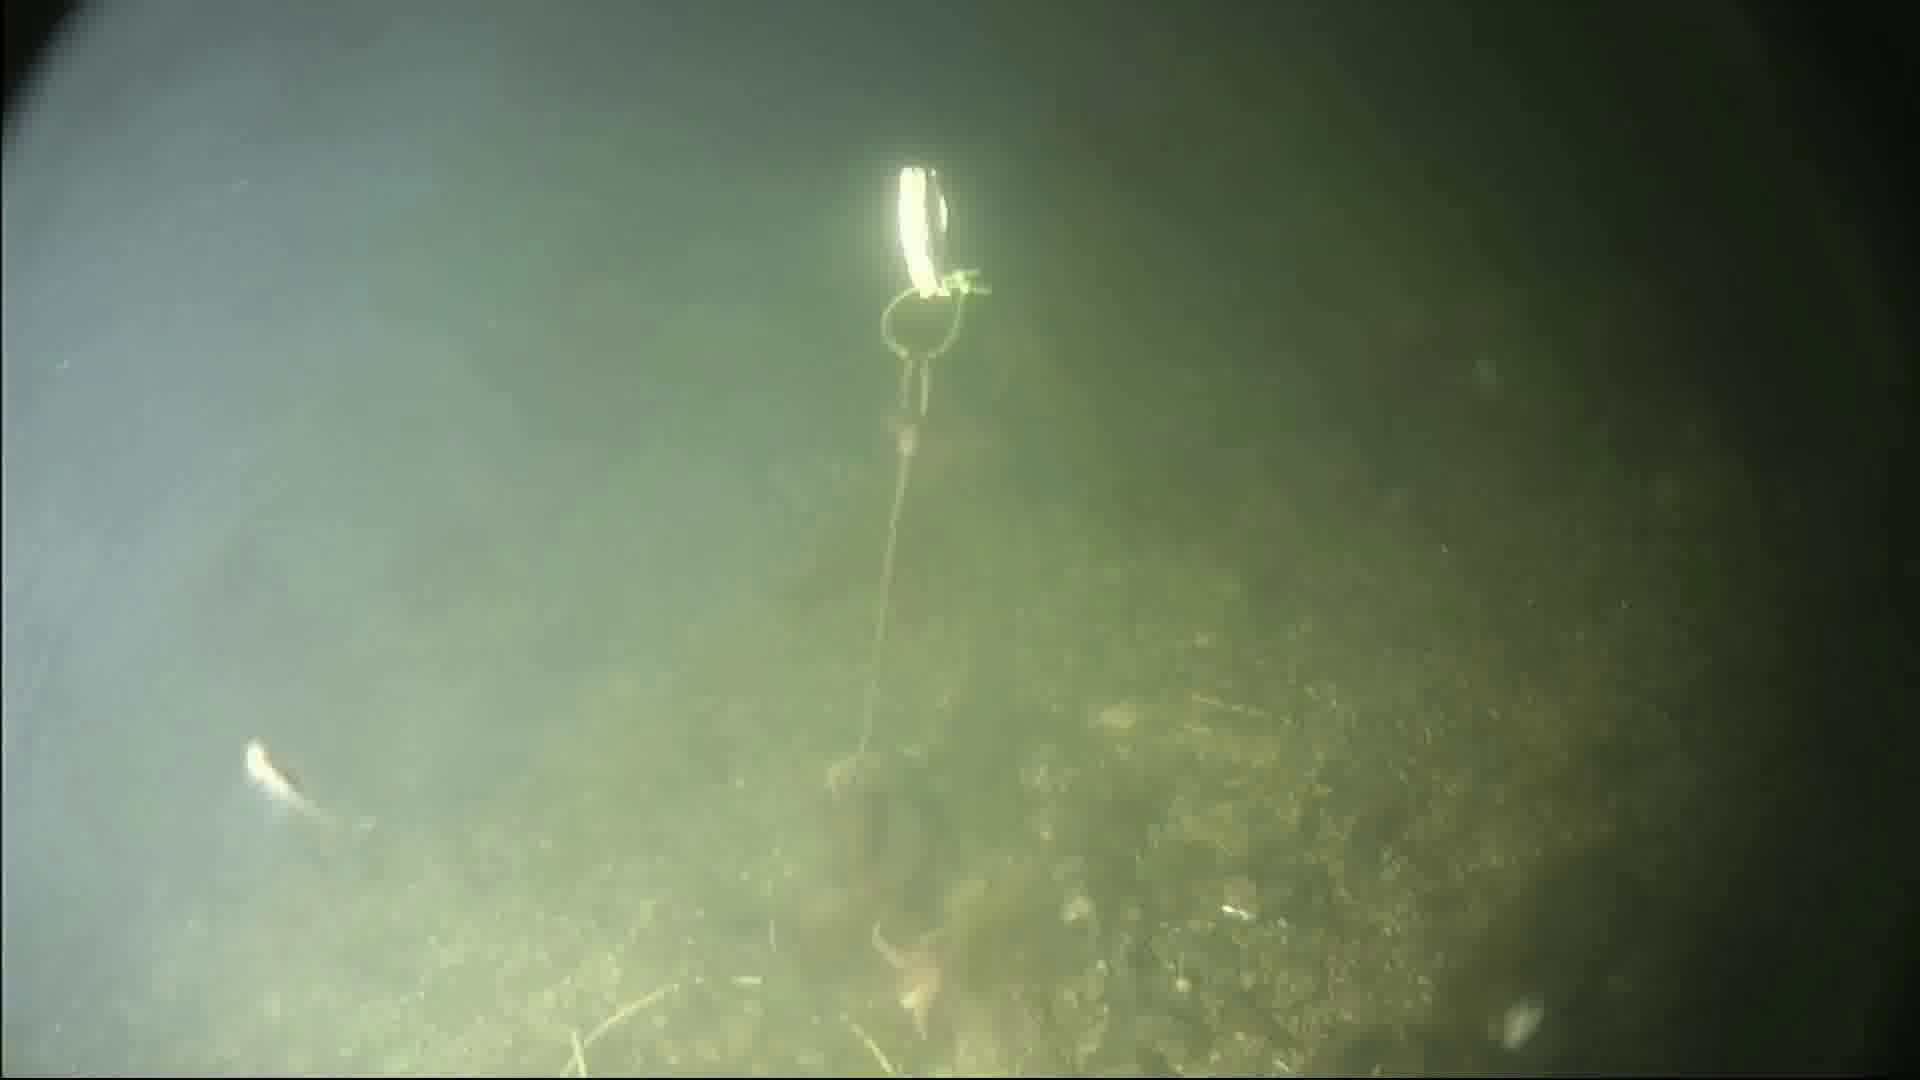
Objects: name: starfish
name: small_fish